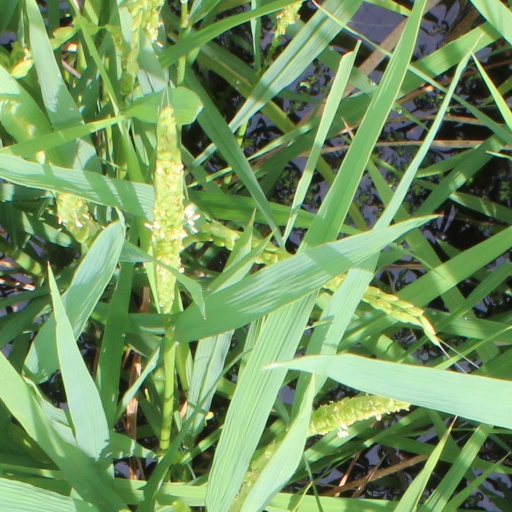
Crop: rice